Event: Ecuador Earthquake
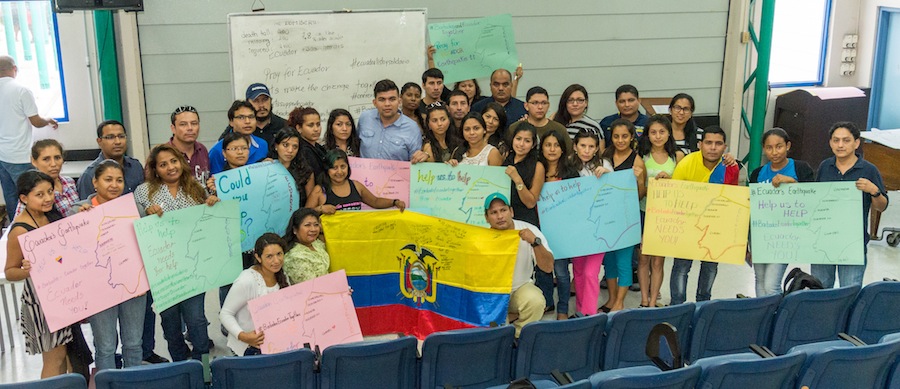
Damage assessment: no_damage